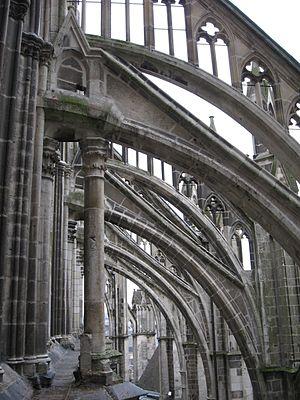
Amiens Cathédrale Notre-dame arc-boutant sud-est This building is classé au titre des Monuments Historiques. It is indexed in the Base Mérimée, a database of architectural heritage maintained by the French Ministry of Culture,
La cathédrale Notre-Dame d'Amiens est une église catholique située à Amiens dans le département français de la Somme en région Hauts-de-France.